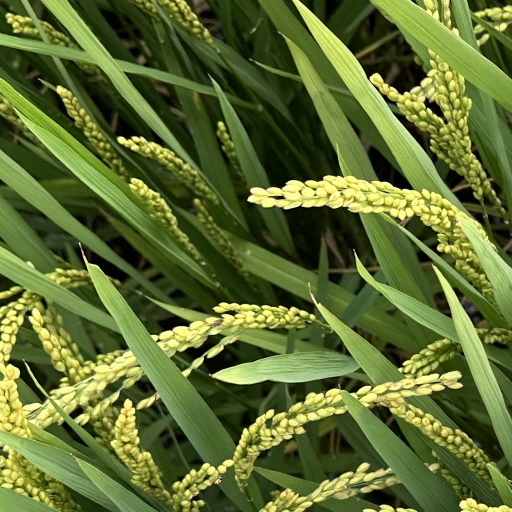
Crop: rice